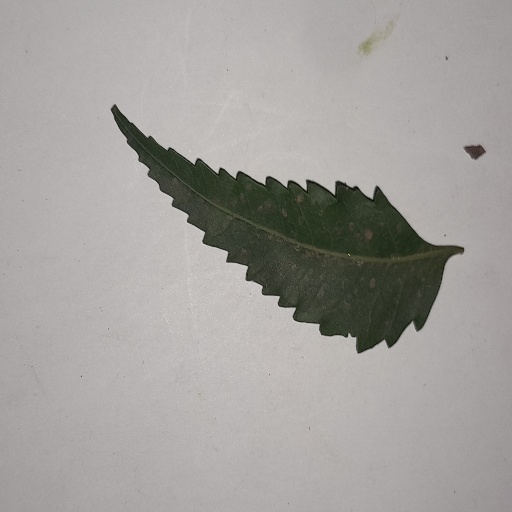
Species: Neem
Leaf condition: Powdery Mildew